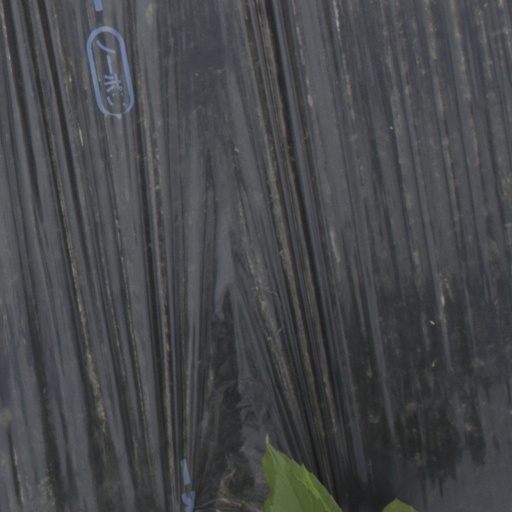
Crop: Jerusalem artichoke